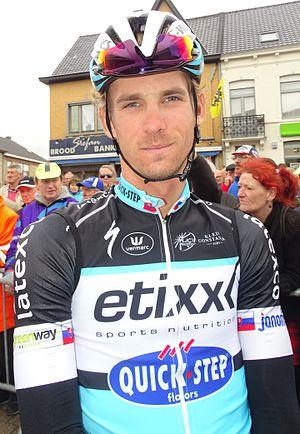
Reportage réalisé le vendredi 18 septembre à l'occasion de l'arrivée du Championnat des Flandres 2015 à Koolskamp (Ardooie), Belgique.
Martin Velits, né le 21 février 1985 à Bratislava, est un coureur cycliste slovaque, professionnel entre 2004 et 2017. Son frère jumeau, Peter Velits, est lui aussi cycliste professionnel.